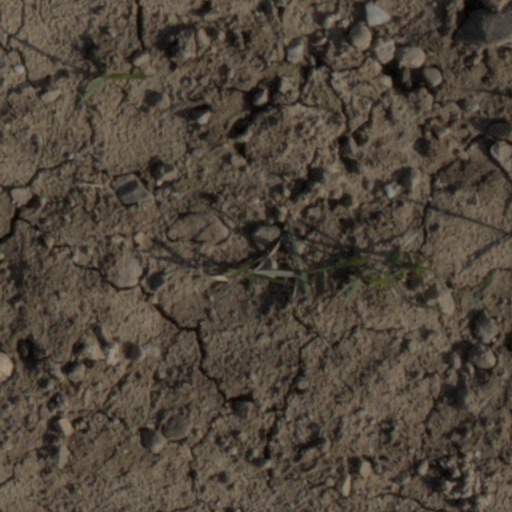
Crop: wheat